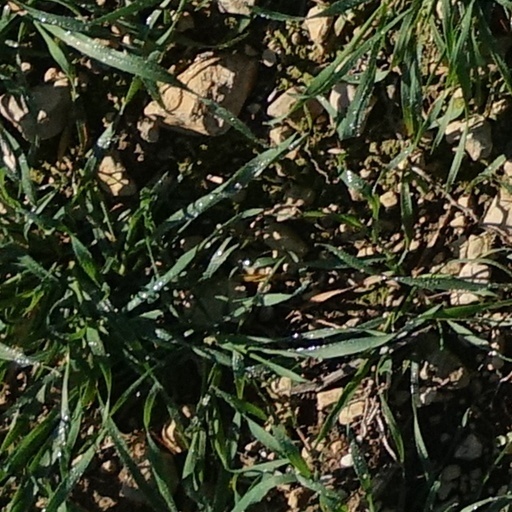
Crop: wheat